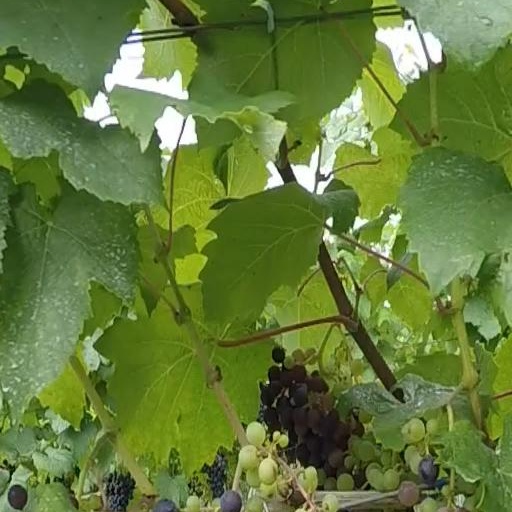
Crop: grape